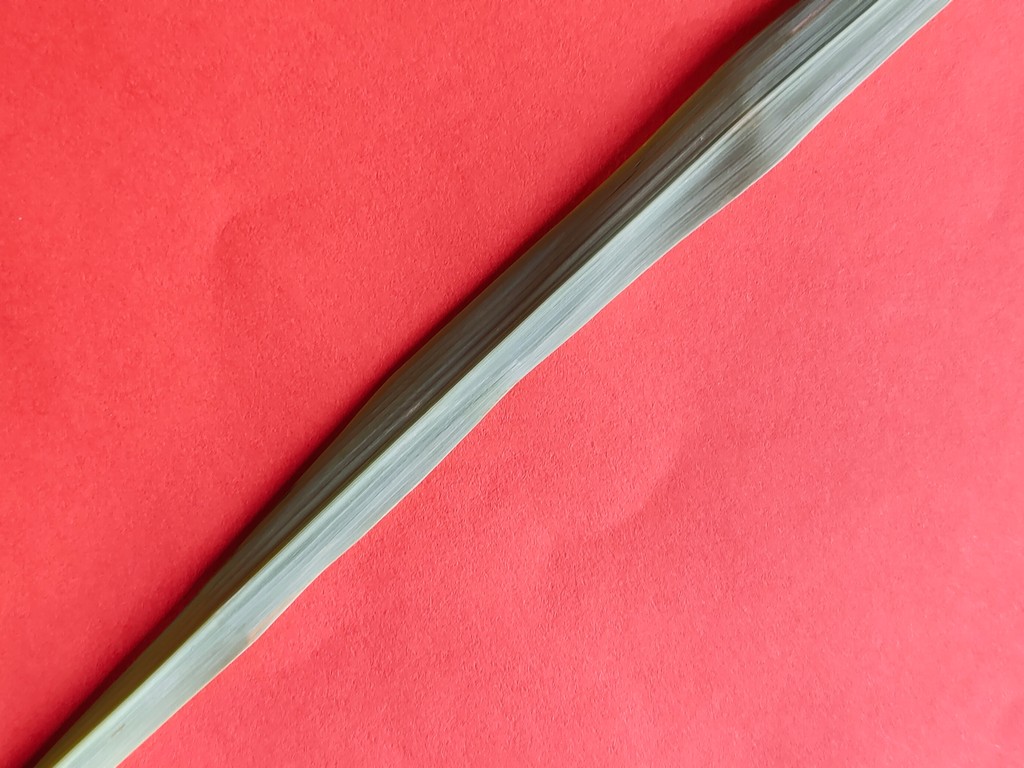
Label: Healthy